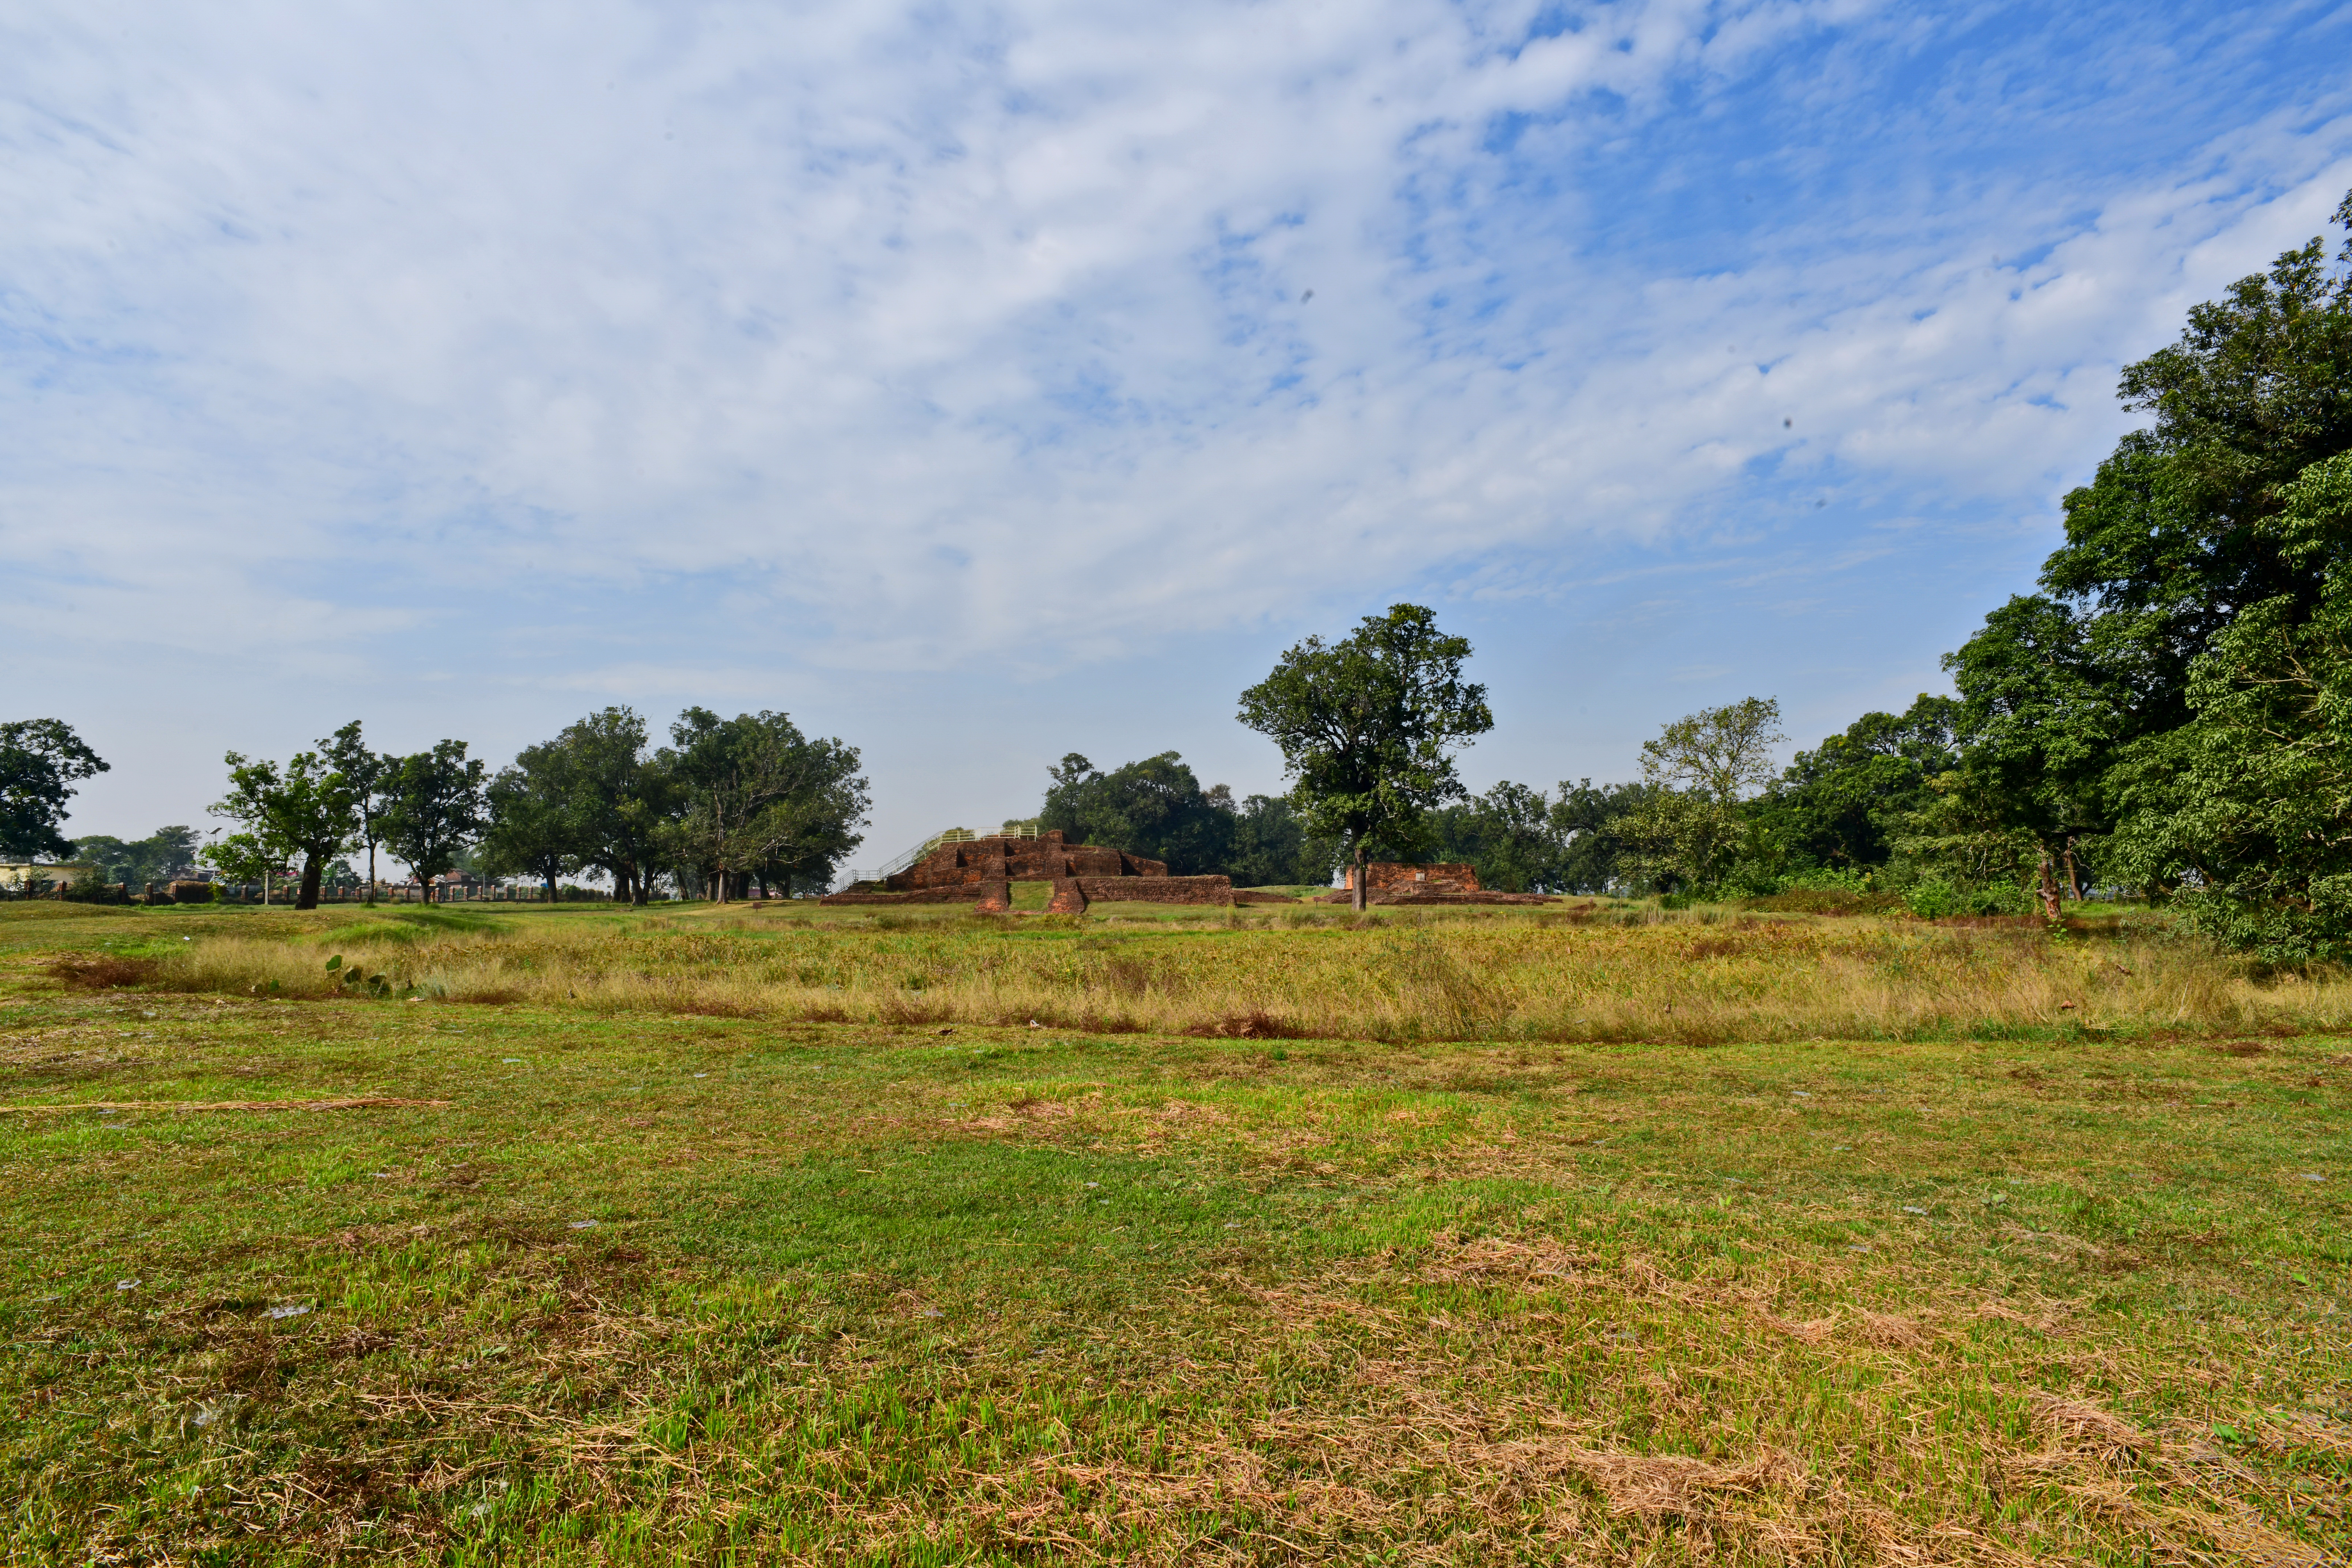
Heritage site: Kudan